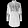
Label: Coat